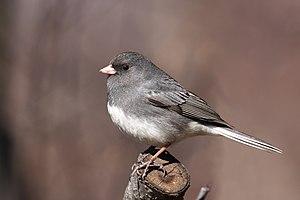
Junco ardoisé (Junco hyemalis hyemalis) mâle, Réserve nationale de faune du cap Tourmente, Québec, Canada.
Cette liste des oiseaux au Canada provient de Bird Checklists of the World en date du mois de juillet 2018.
Cette liste des espèces d'oiseaux au Québec recense les taxons de ce groupe observés dans cette province du Canada. Elle provient de l'American Ornithologist Union en date du mois de janvier 2019. Elle comprend 470 espèces dont :